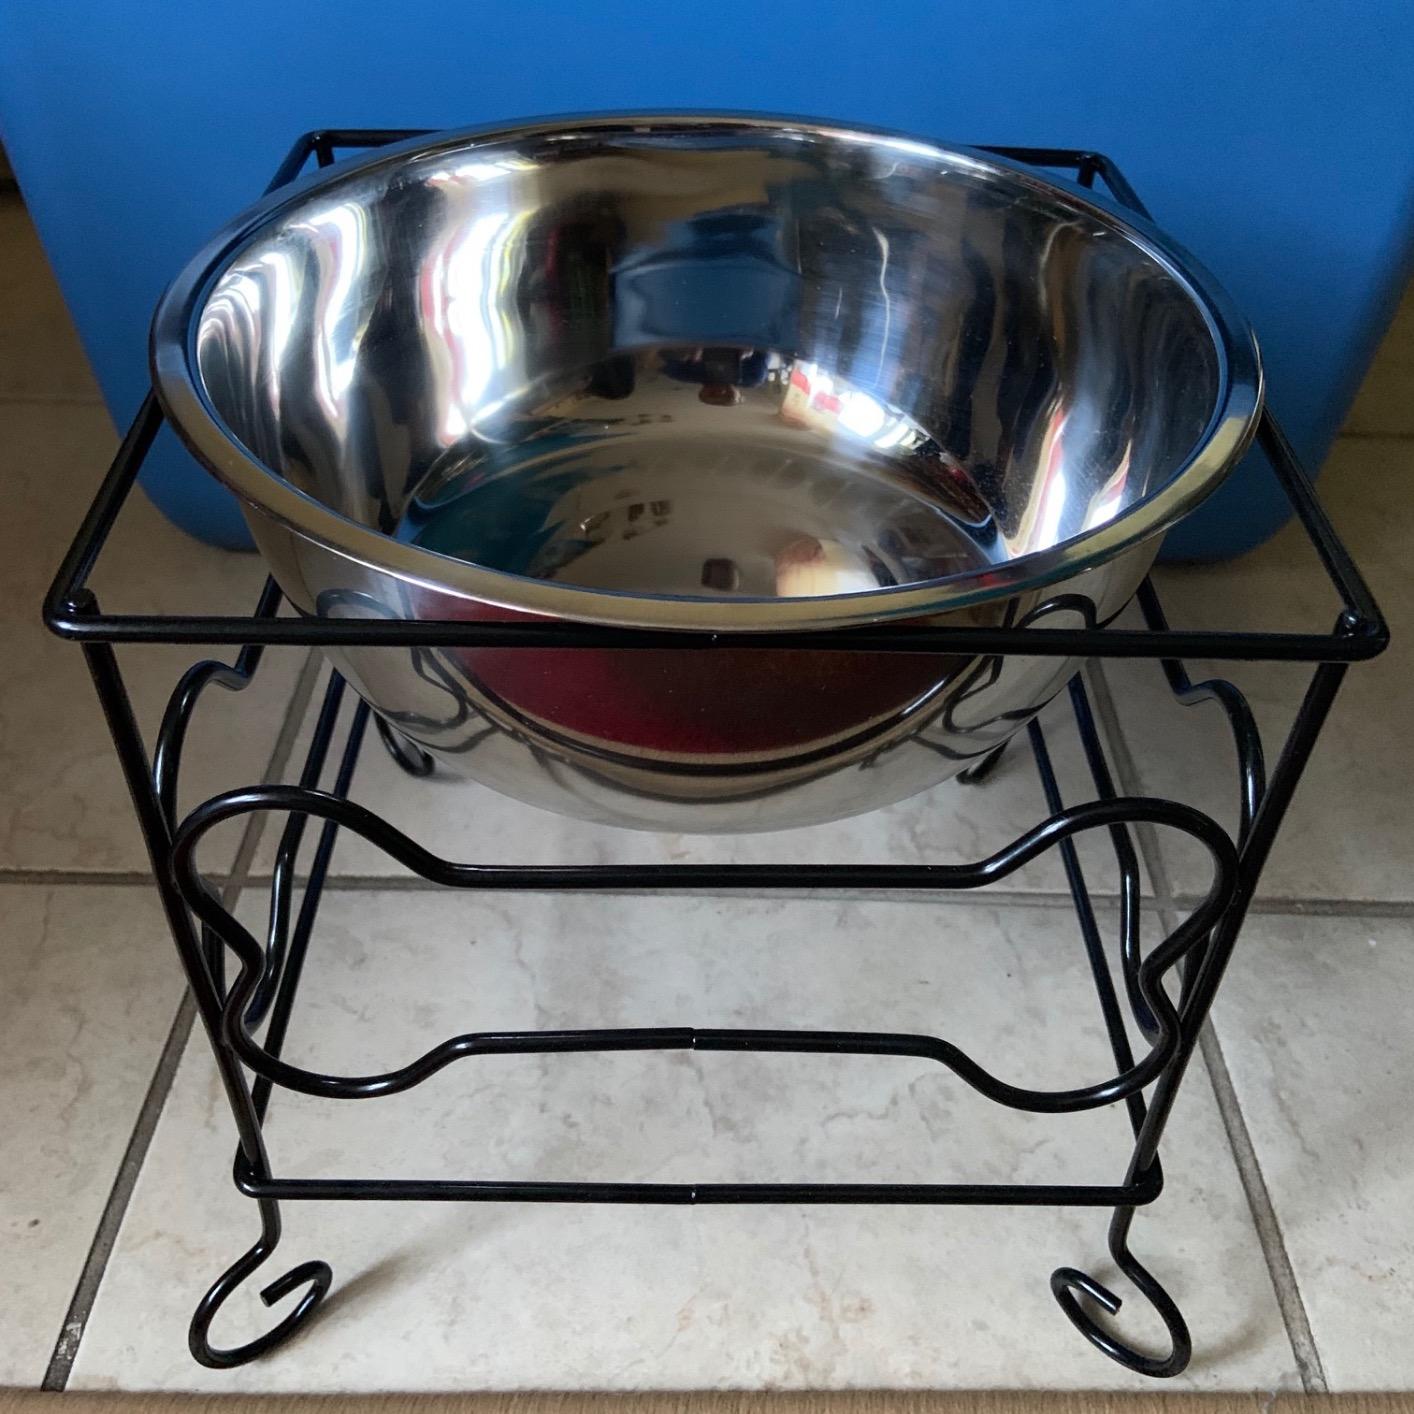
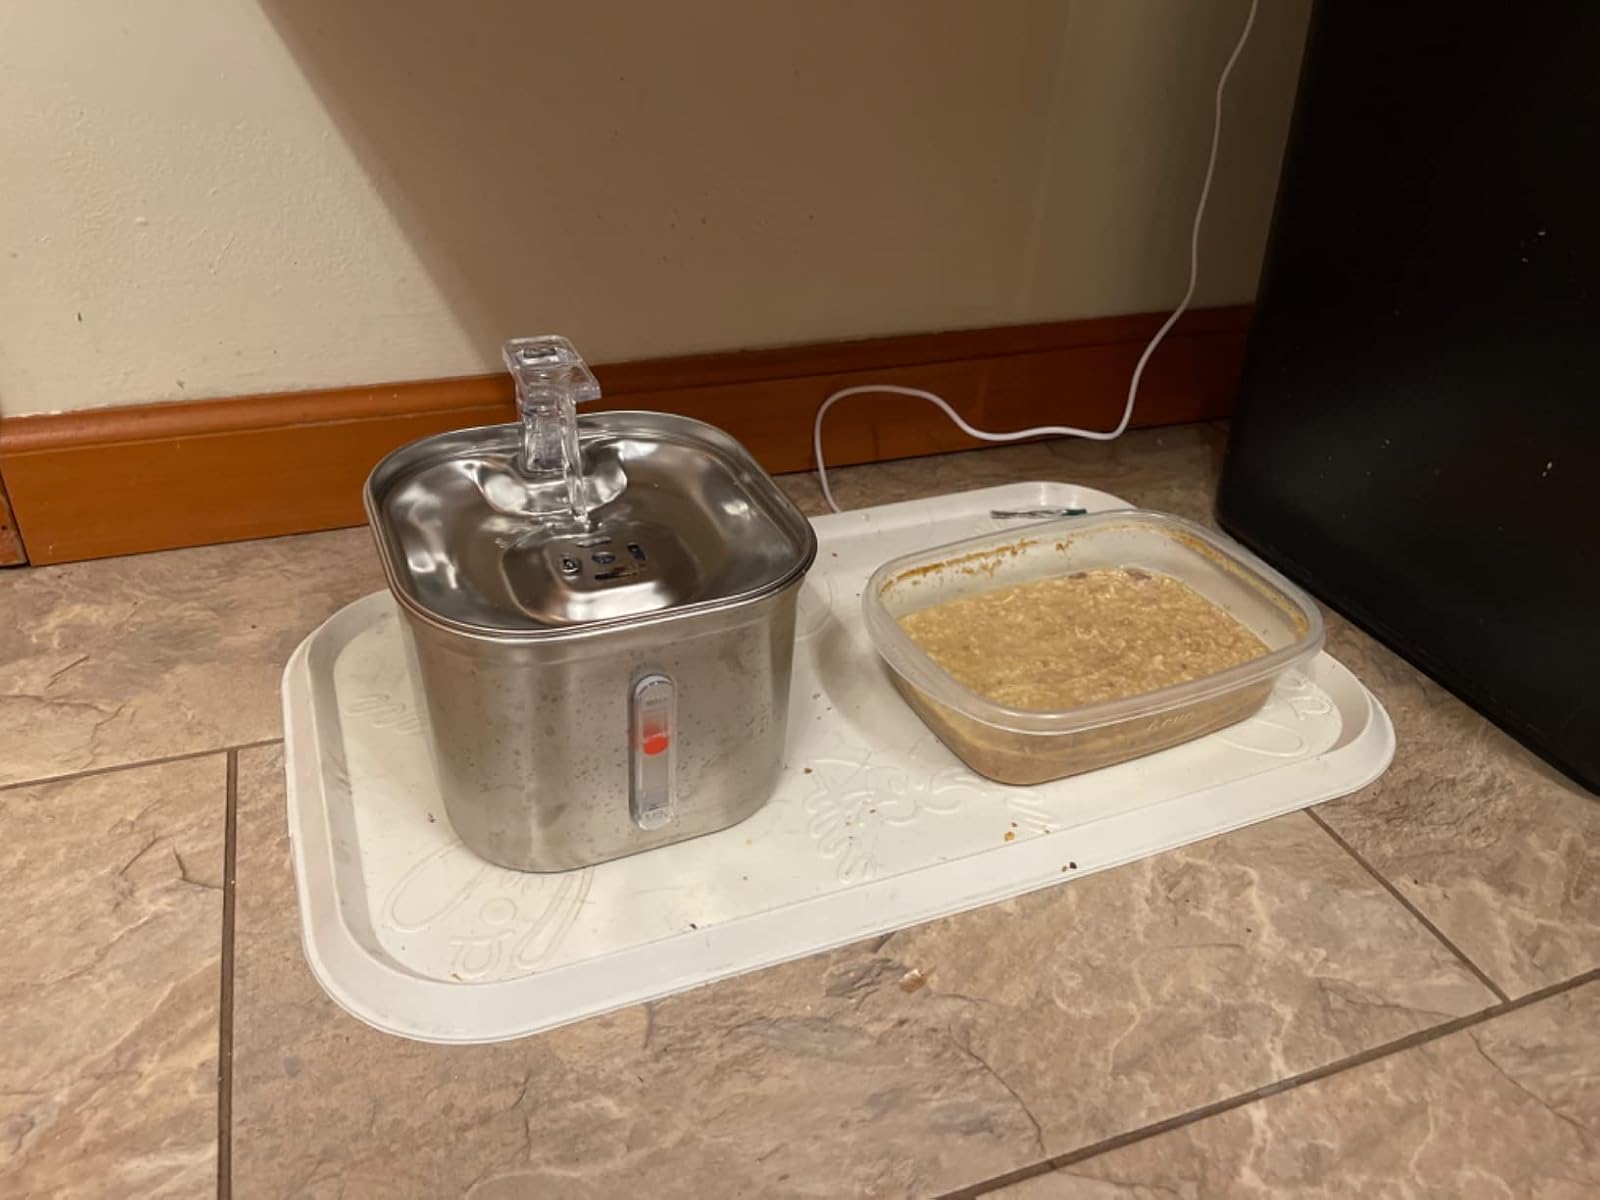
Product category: items_bowl
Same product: no